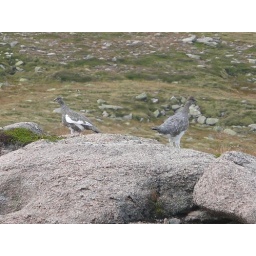
male left, female right. 10,000 breeding pairs in the UK, feeds on berries, leaves and insects.